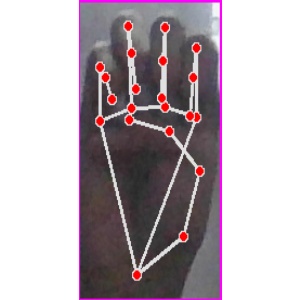
अक्षर: म